Oinville-sous-Auneau

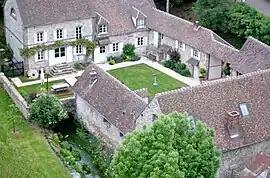
Mill at Lonceux

Oinville-sous-Auneau (literally "Oinville under Auneau") is a commune in the Eure-et-Loir department in northern France.